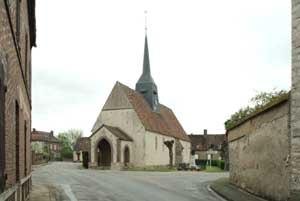
Le Bignon Mirabeau, Loiret, Centre-Val de Loire, France
Le Bignon-Mirabeau est une commune française, située dans le département du Loiret en région Centre-Val de Loire.